Heusenstamm station

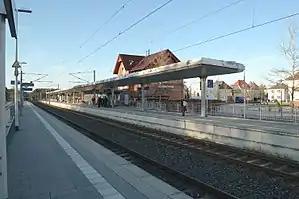

Heusenstamm station is the station of Heusenstamm in the German state of Hesse. It is served by line S2 of the Rhine-Main S-Bahn.